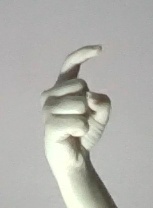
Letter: ra